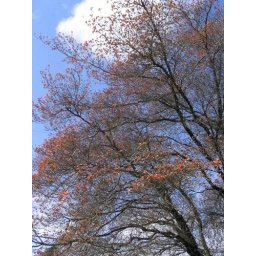
A very wispy tree and a cloud in my neighborhood